Thomas Osborne, 1st Duke of Leeds

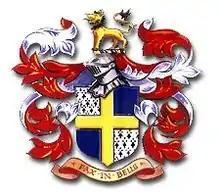
Osborne's coat of arms

Thomas Osborne, 1st Duke of Leeds, (20 February 1632 – 26 July 1712) was an English Tory statesman. During the reign of Charles II of England, he was the leading figure in the English government for roughly five years in the mid-1670s. Osborne fell out of favour due to corruption and other scandals. He was impeached and eventually imprisoned in the Tower of London for five years until James II of England acceded in 1685. In 1688, he was one of the Immortal Seven who invited William of Orange to depose James II during the Glorious Revolution. Osborne was again the leading figure in England's government for a few years in the early 1690s before dying in 1712.